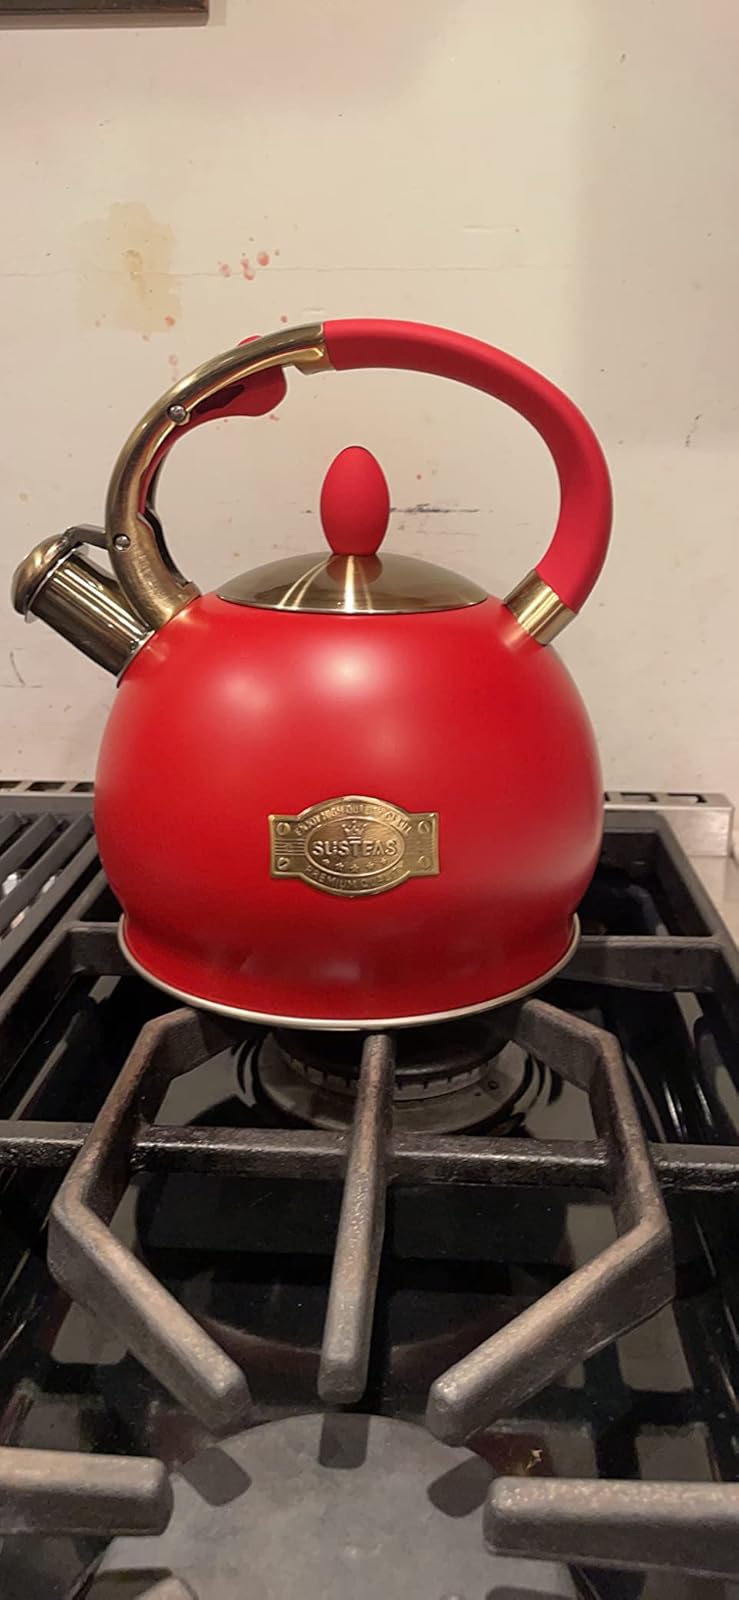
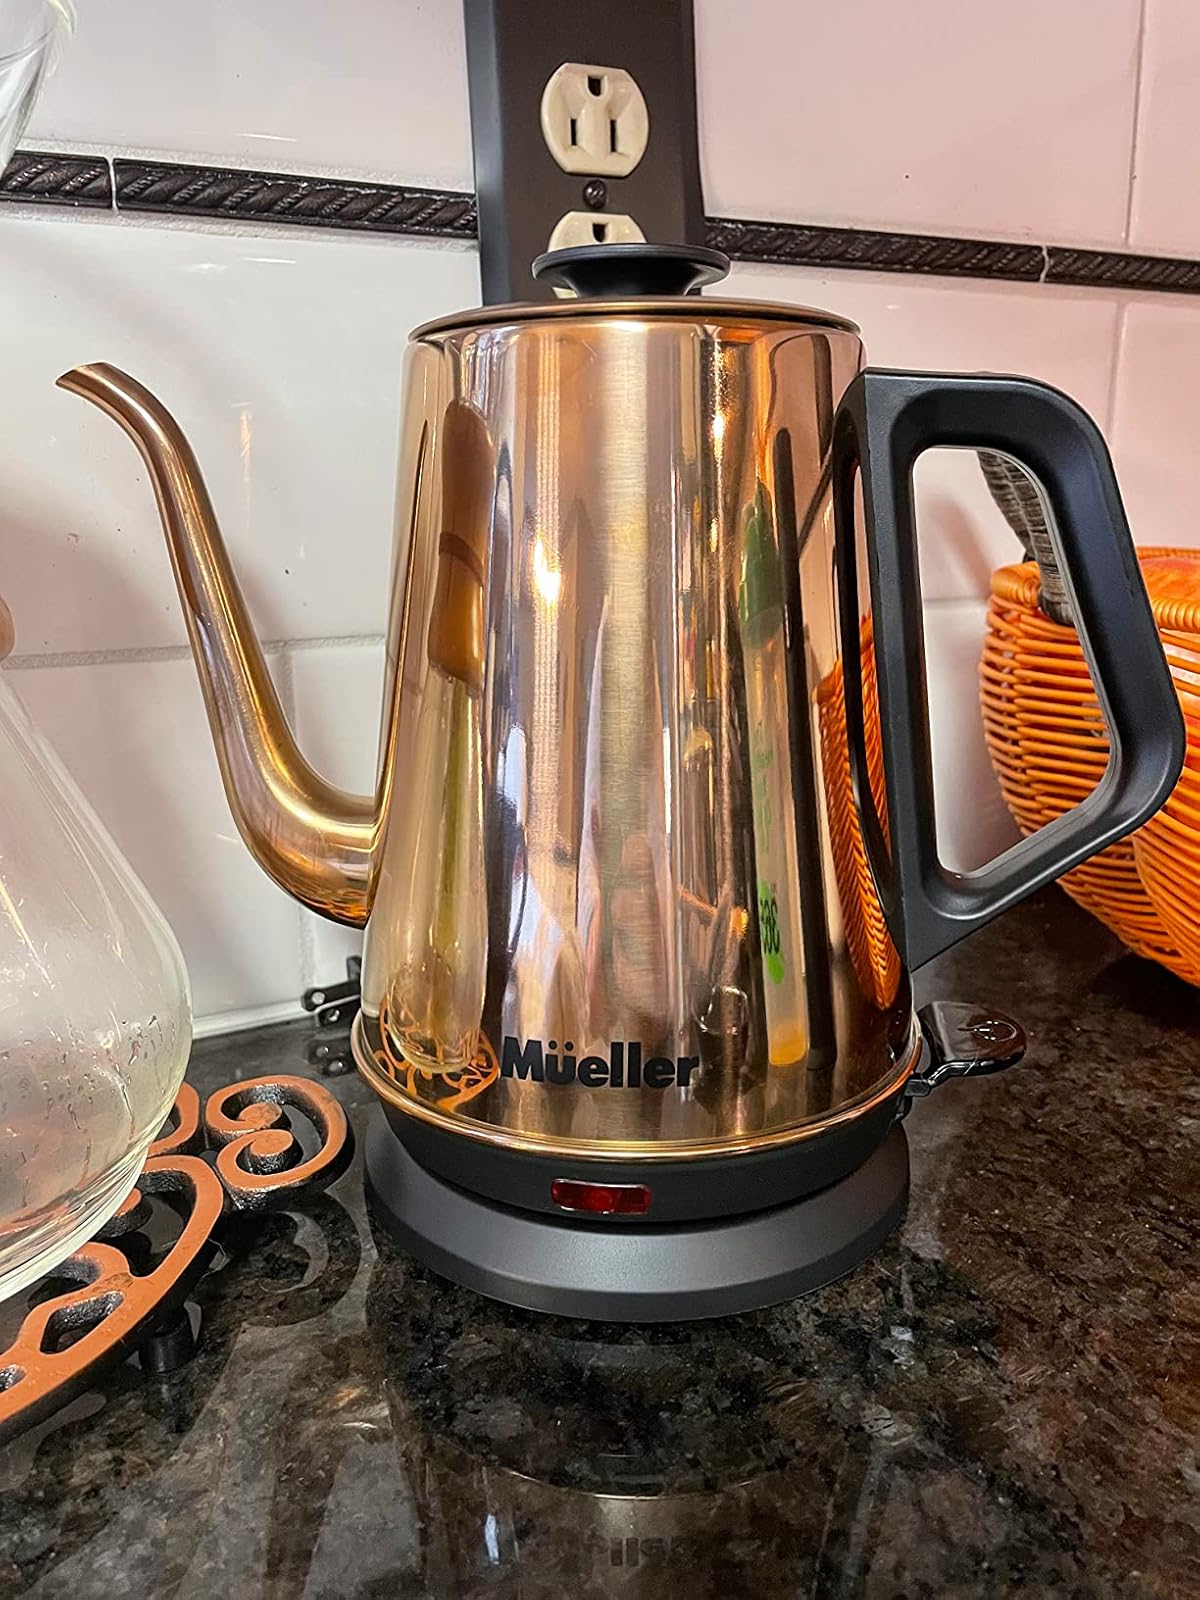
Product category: items_kettle
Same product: no